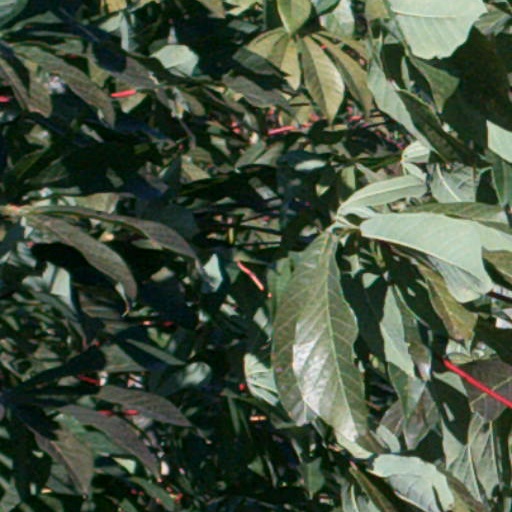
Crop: cassava